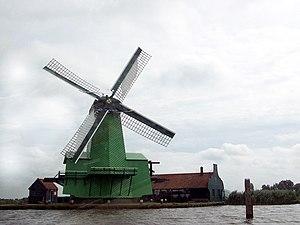
Cet article recense les moulins à vent de la province de Hollande-Septentrionale, aux Pays-Bas.